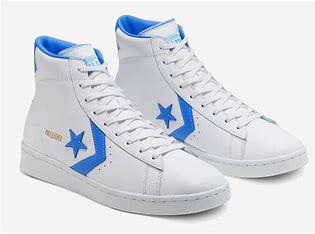
Brand: Converse
Model: Pro Leather